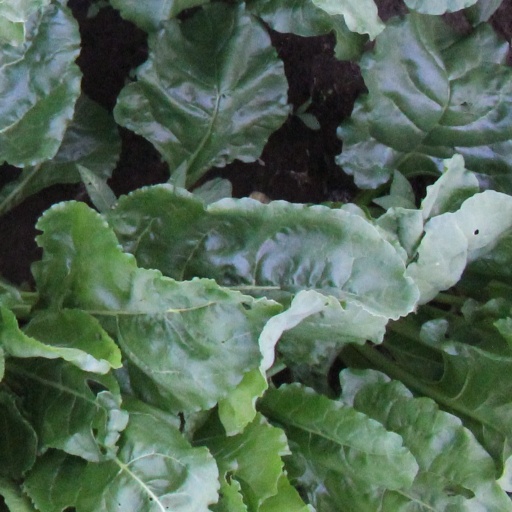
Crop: sugar beet